Västanå Manor

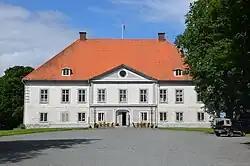
Västanå slott

Västanå Manor is a manor house in Gränna parish in Jönköping Municipality, Sweden.